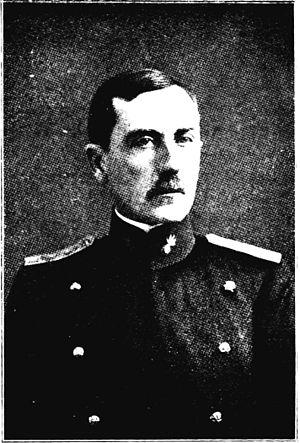
Portrait de René de Saussure, un espérantiste suisse, un interlinguist et un professeur de mathématiques